El Viso del Alcor

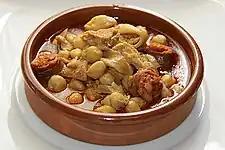
Slight

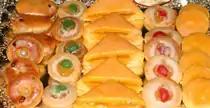
Chests

The typical dish in this town is Menudo. A reference in Visueña gastronomy, it has given international fame to the people of Alcore, since its restaurants and bars are great exporters of this delicacy. Made with pork, El Viso's Menudo has become an important tourist attraction and an unmissable event for everyone who visits the municipality.